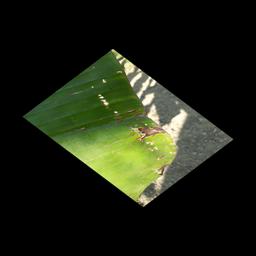
Label: POTASSIUM DEFICIENCY